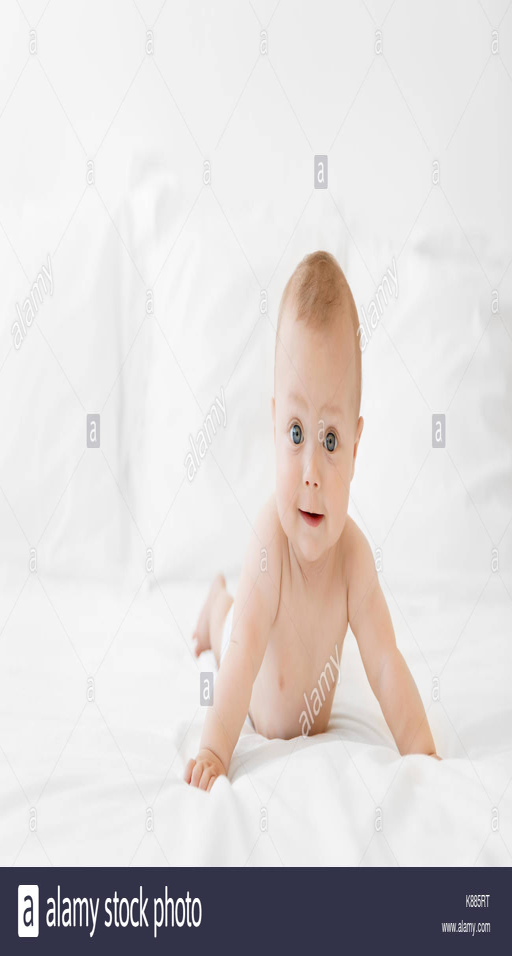
baby boy lying on his front on a bed raising his head and shoulders up and looking at the camera